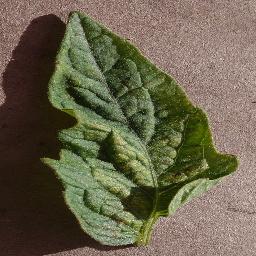
Label: Tomato___Spider_mites Two-spotted_spider_mite